Roštiljijada

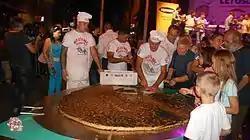
World biggest Pljeskavica (burger), 2016

In September 2016, Leskovac celebrated a world record in making the world's biggest Pljeskavica. The giant burger weighed , was in diameter and thick and made by the great grill master Predrag Lazarević (and his team: Ljubiša Đorđević and Bojan Živković). Đorđević previously held the world record for his Pljeskavica ( in 2009).